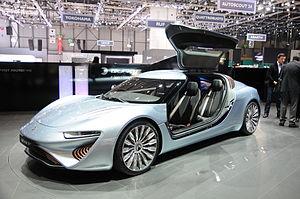
Salon international de l'automobile de Genève 2014
NanoFlowcell est une entreprise d'innovation automobile fondée en 2013 par Nunzio La Vecchia.